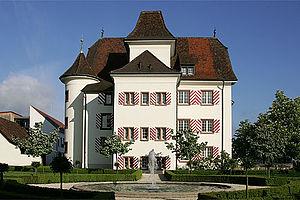
Château de la famille Blarer à Aesch